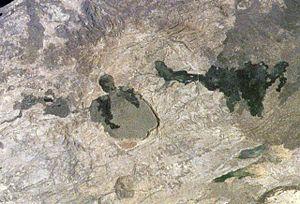
Le Kone ou Gariboldi est un volcan d'Éthiopie.